Munich Airport

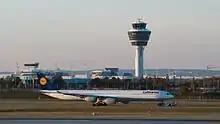
Control tower at Munich Airport

Currently, there are five parking garages and six underground parking areas, amounting together to a total of 30,000 parking spaces of which approximately 16,500 are under a roof. The parking garage P20 at Terminal 2, with 6,400 parking spaces on eleven levels (including four that are underground) since its commissioning in 2003 was the largest parking garage in Germany until the car park at the new Allianz Arena was opened in 2005. A parking guidance system was installed in the parking garages, which detects whether a parking space is occupied and newly arriving vehicles are shown where the empty parking spaces are located.